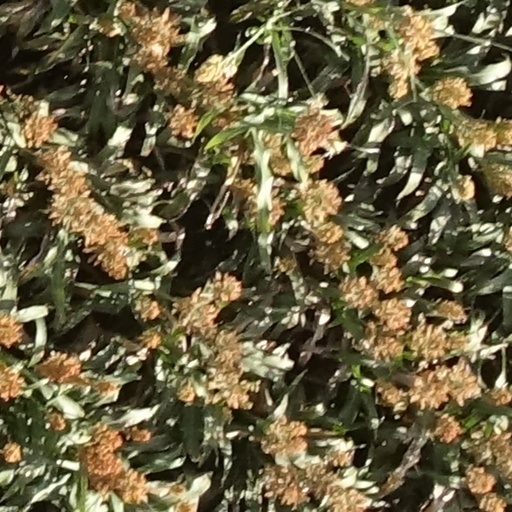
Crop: sorghum